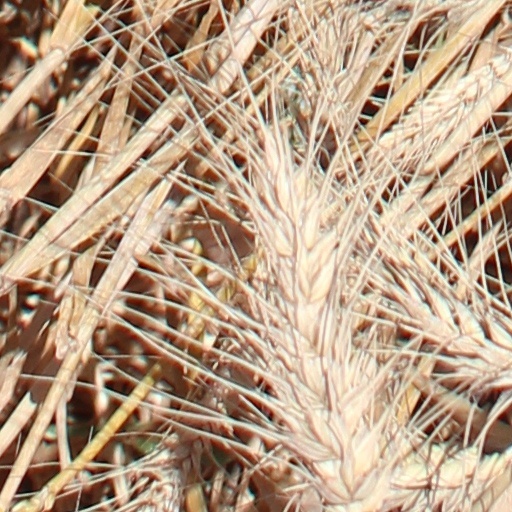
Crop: wheat